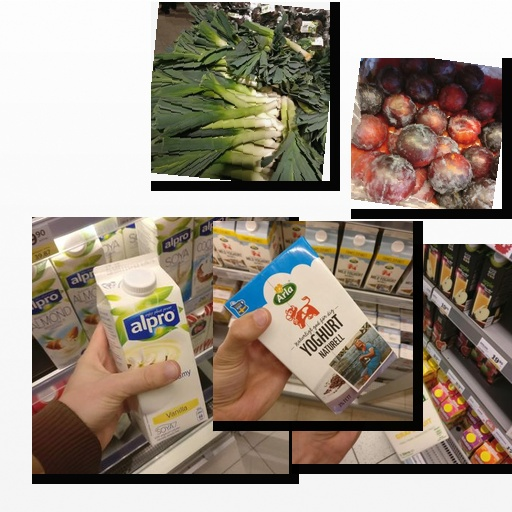
Food items: natural_yogurt, plum, leek, grapefruit_juice, soyghurt